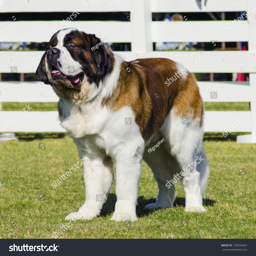
a big beautiful brown and white dog standing on the lawn .